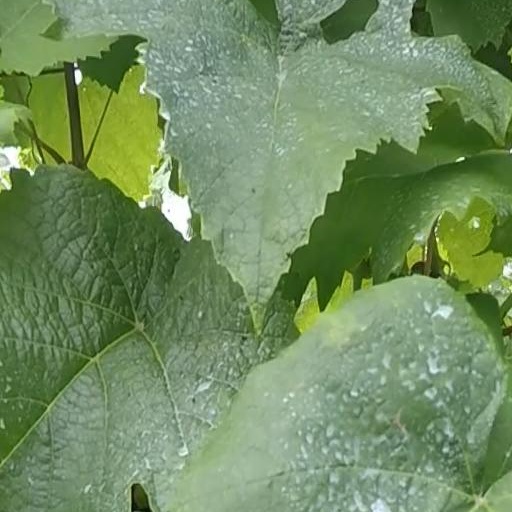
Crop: grape